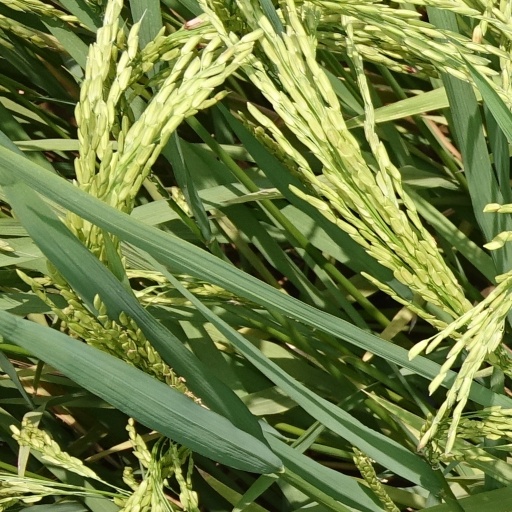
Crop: rice